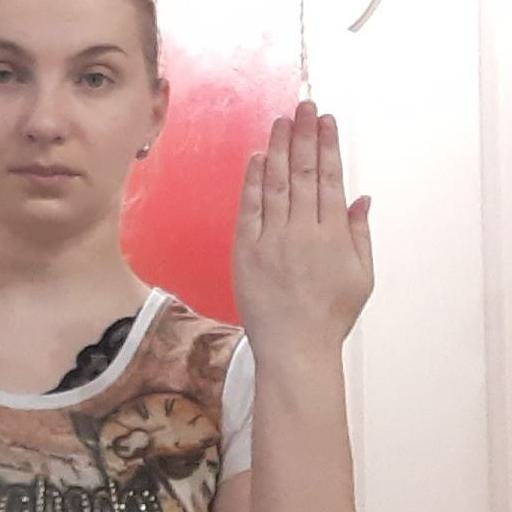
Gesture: stop_inverted